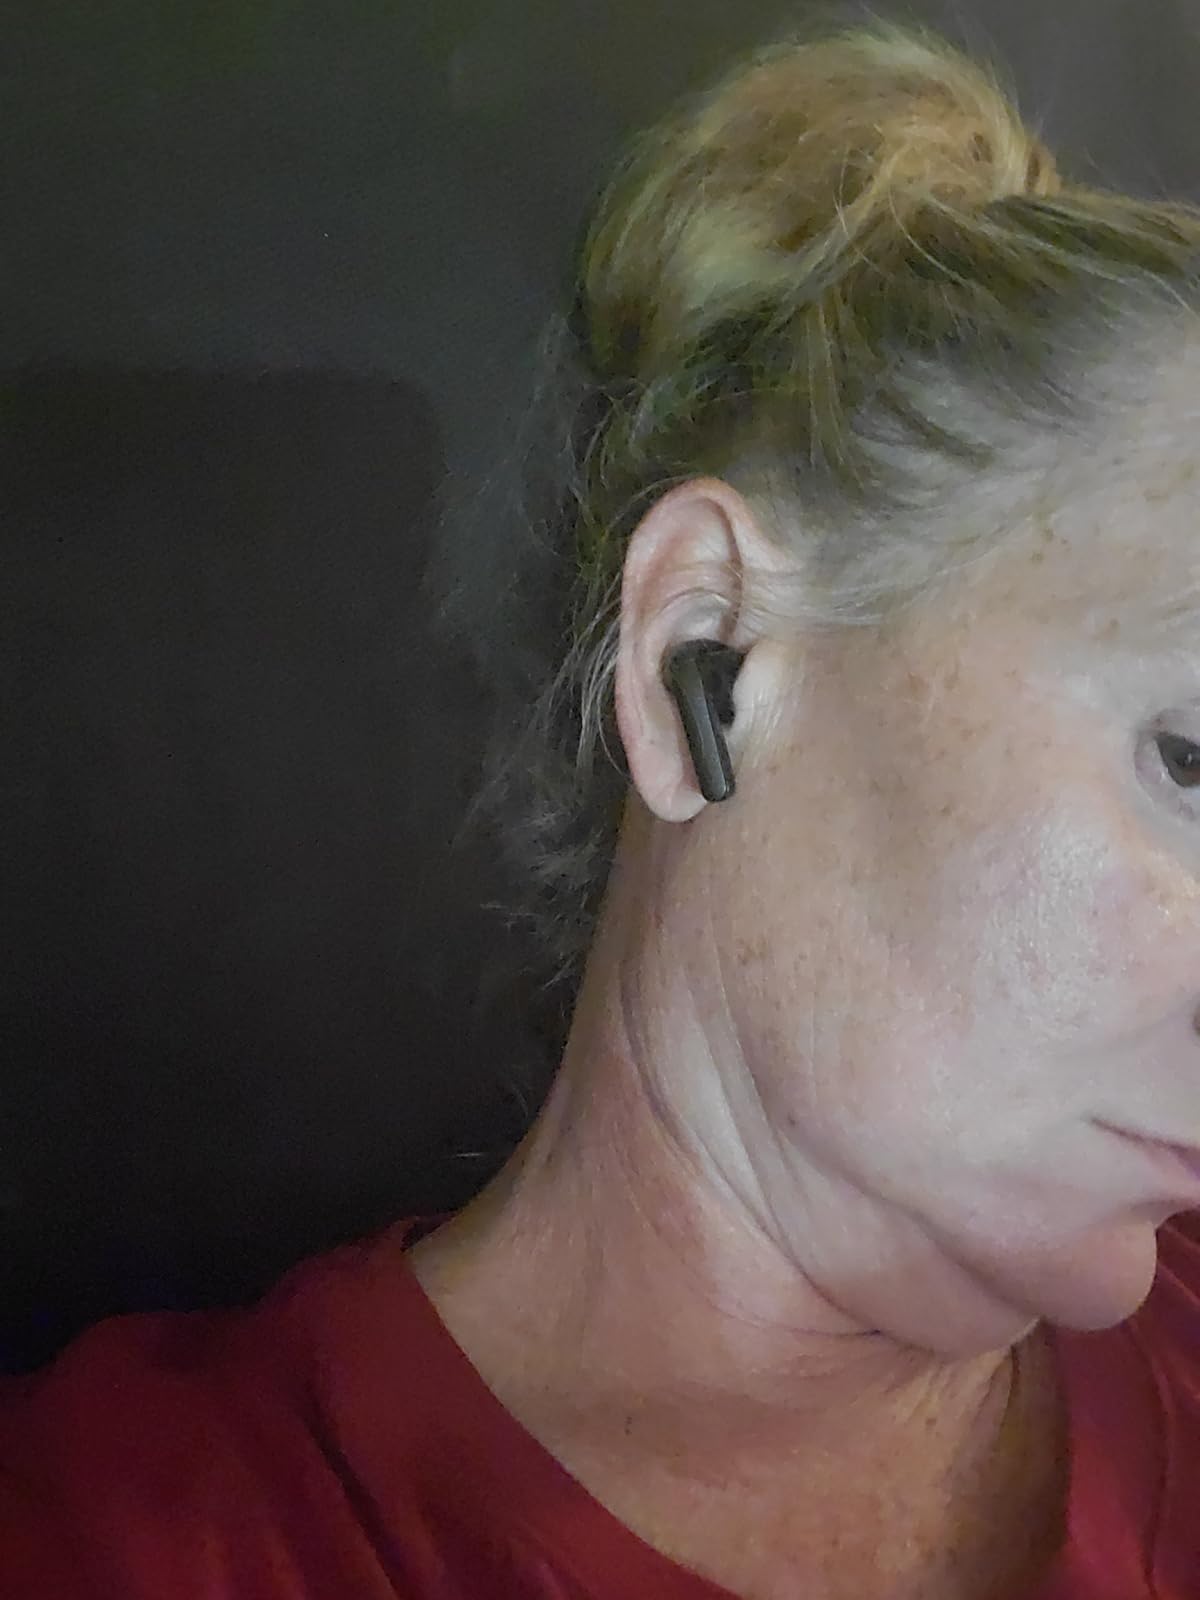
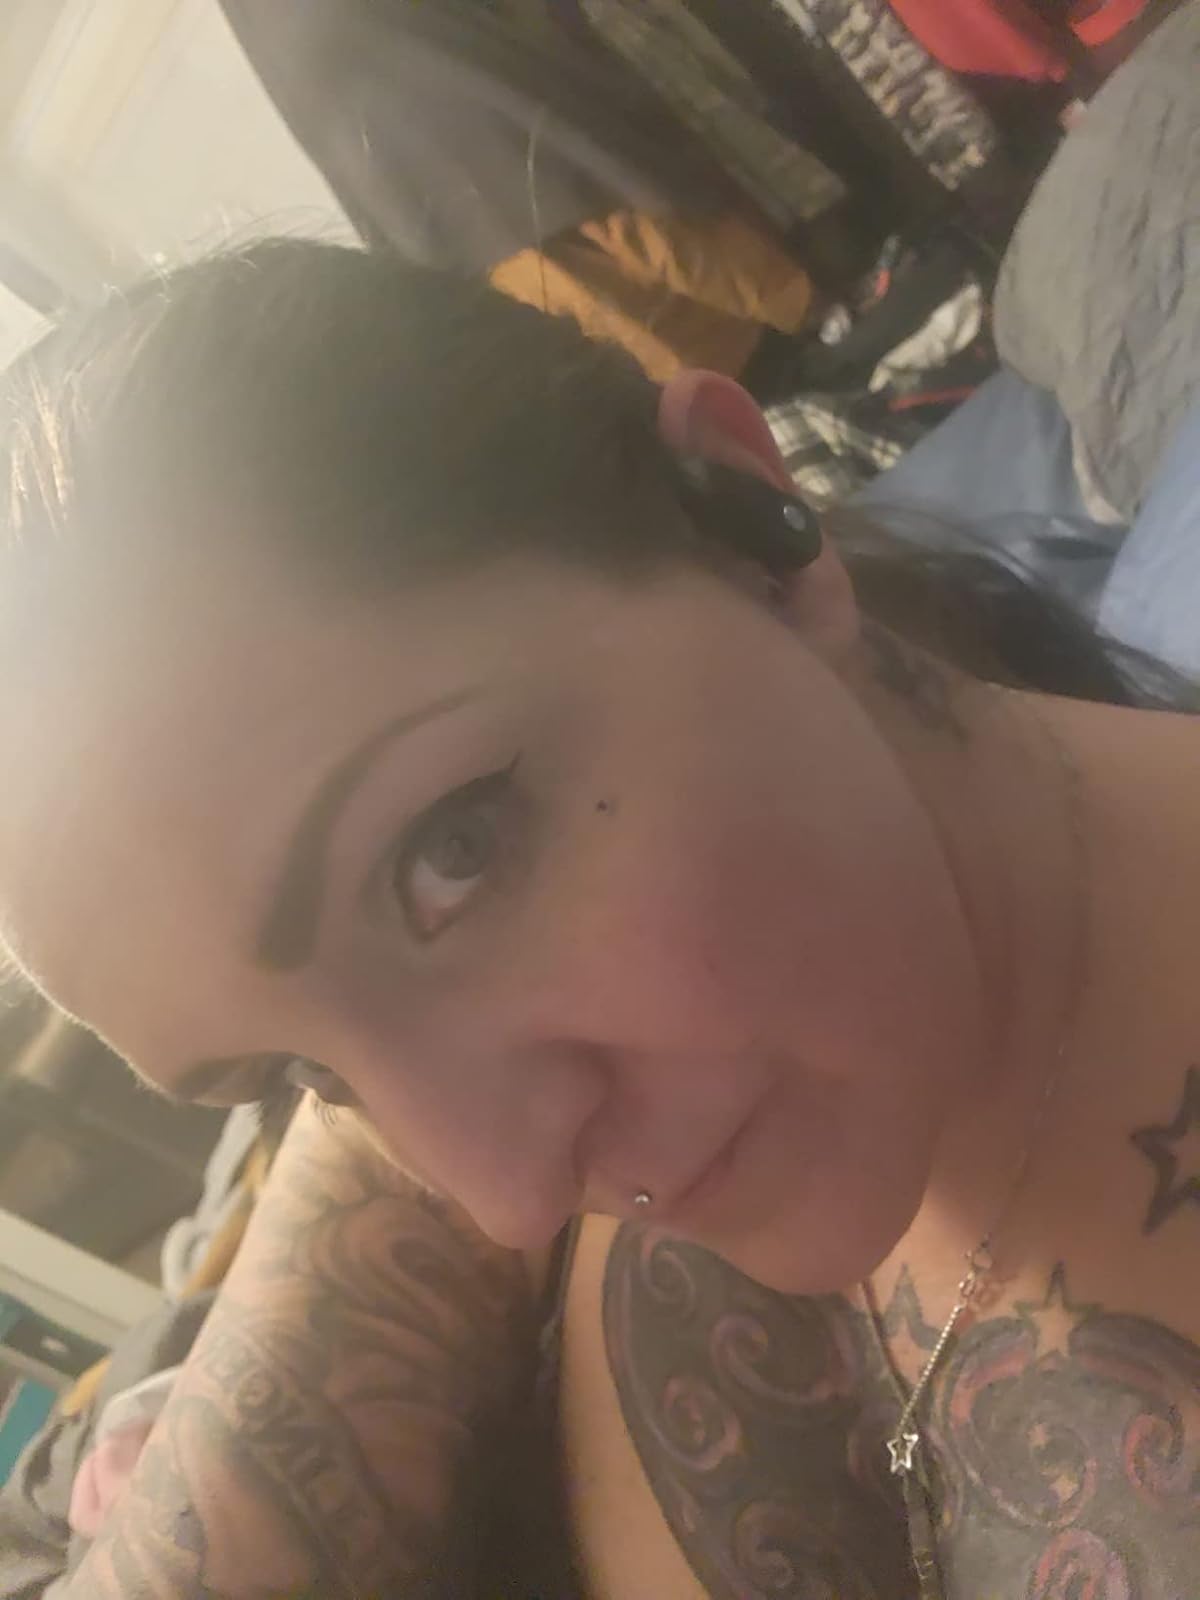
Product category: earbuds
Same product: no